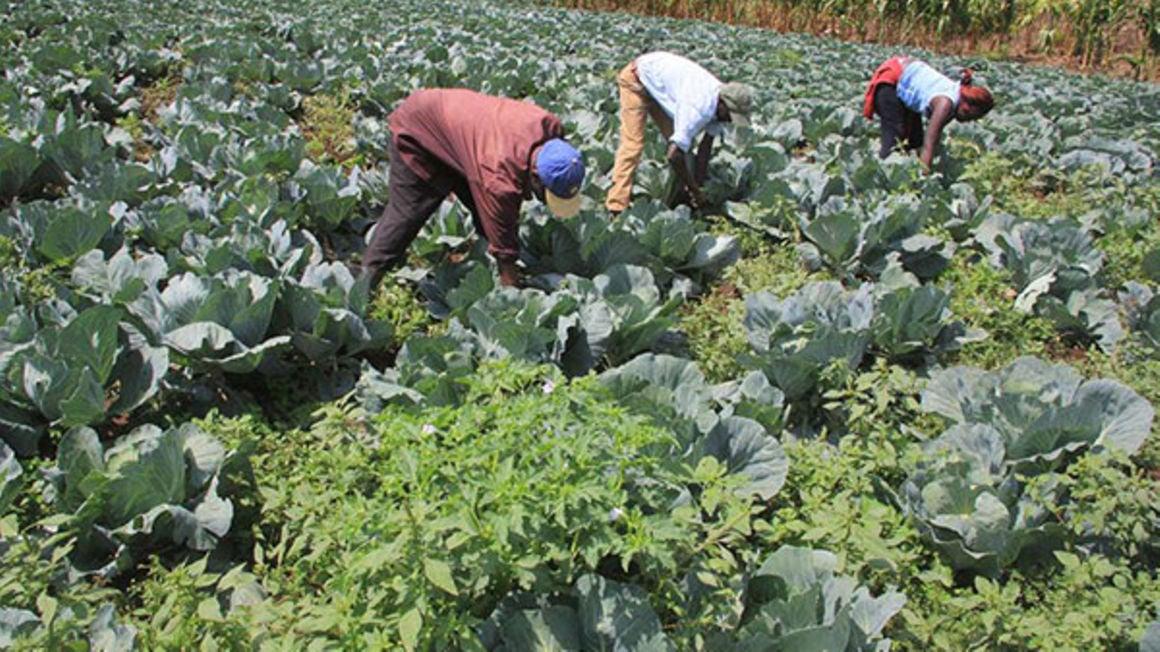
Kabichi nyingi zikiwa zimekomaa.Watu watatu wanaonekana wakifanya kazi shambani labda wakivuna au kutunza mimea.Mimia mingine midogo,labda magugu inaonekana katikati ya kabichi.